Ferrofluid mirror

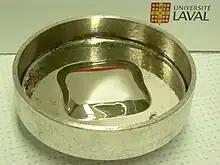
Ferrofluid deformable mirror

A ferrofluid mirror is controlled by a number of actuators, often arranged in a hexagonal array. Pure ferrofluids have low reflectivity, so they must be coated with a reflective layer. Water-based ferrofluids hold the reflective layer effectively, but water evaporates so quickly that the mirror could disappear within hours. Depositing a thin silver colloid known as a metal liquid-like film (MELLF) on the ferrofluid surface solves the problem of fast evaporation and low reflectivity of pure ferrofluids. The combination of fluid and metal results in a liquid optical surface that can be precisely shaped in a magnetic field.